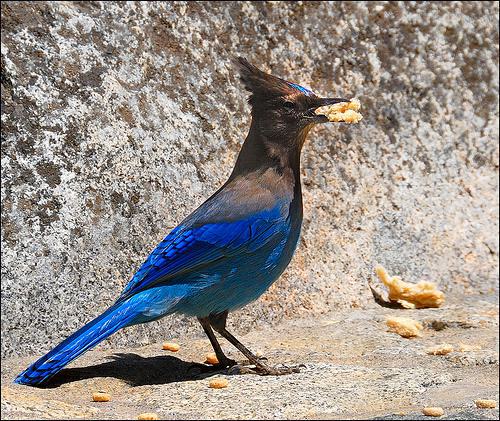
A photo of a blue jay